Culture of the Tlingit

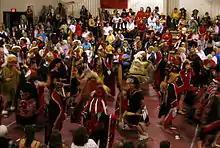
A large group dancing at a totem pole raising celebration in Klawock, Alaska, 2005

Beneath the clans are houses ("hít"), smaller groups of people closely related by family, and who in earlier times lived together in the same large communal house. The physical house itself would be first and foremost property of the clan, but the householders would be keepers of the house and all material and non-material goods associated with it. Each house was led by a "chief," in Tlingit "hít s'aatí" "house master", an elder male (or less often a female) of high stature within the family. "Hít s'aatí" who were recognized as being of particularly high stature in the community, to the point of being major community leaders, were called "aan s'aatí" or more often "aankháawu", "village master" or "village leader". The term "aan s'aatí" is now used to refer to an elected city mayor in Tlingit, although the traditional position was not elected and did not imply some coercive authority over the residents.